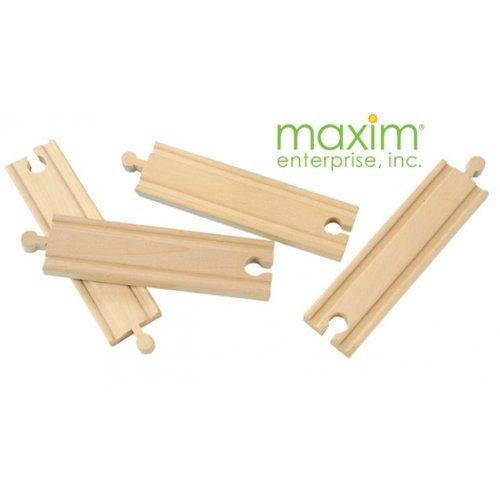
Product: Maxim Enterprise 6" Straight Track (4-Piece)
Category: Toys & Games | Play Vehicles | Play Trains & Railway Sets | Accessories | Train Tracks
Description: Compatible with many other fine wooden train sets and wooden train accessories.
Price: $8.34
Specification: ProductDimensions:4x2x0.5inches|ItemWeight:3.52ounces|ShippingWeight:5.6ounces(Viewshippingratesandpolicies)|DomesticShipping:ItemcanbeshippedwithinU.S.|InternationalShipping:ThisitemcanbeshippedtoselectcountriesoutsideoftheU.S.LearnMore|ASIN:B0006N6MWG|Itemmodelnumber:50904|Manufacturerrecommendedage:36months-8years